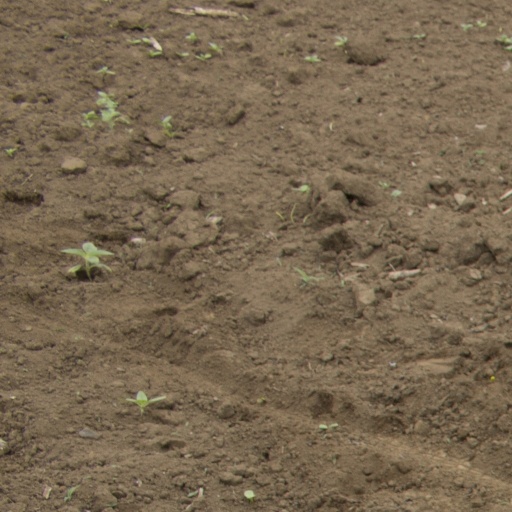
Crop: Jerusalem artichoke